Salman Mumtaz

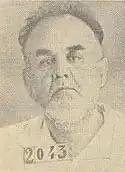
Salman Mumtaz's photo taken in prison

Salman Mumtaz returned to Baku with his family in 1918 and started working as a journalist in "Azerbaijan" newspaper. In this period, because of the national liberation struggle of the Azerbaijani people against Tsarist Russia, an independent state in Northern Azerbaijan and the first parliamentary republic of the Muslim East, the Azerbaijan Democratic Republic, was created during the First World War.